Duri Camichel

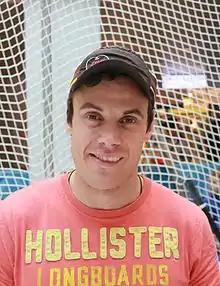
Camichel in June 2013

Duri Camichel (6 May 1982 – 28 April 2015) was a Swiss professional ice hockey player.